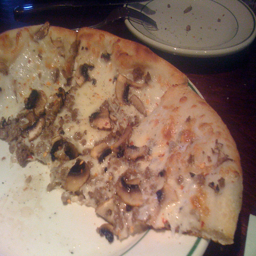
A half of a pizza sitting on to of a white plate.
The half finished pizza has mushrooms and meat.
A pizza with mushrooms with it is half eaten.
A half of a mushroom pizza lays on a platter.
A half eaten mushroom pizza remains uneaten on the table.